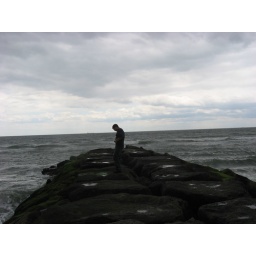
my friend Mike standing on the rocks in Atlantic Beach. I don't think he knew i was taking the picture.